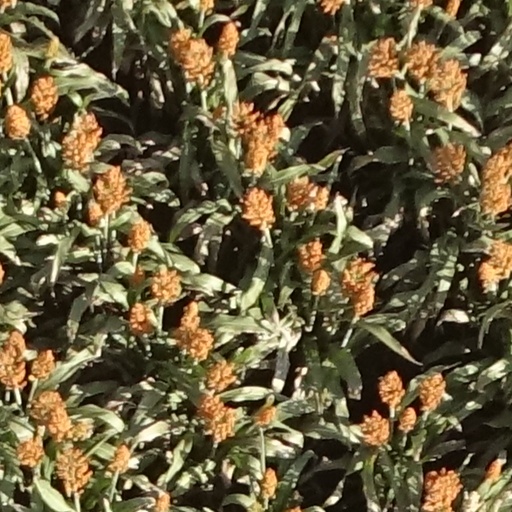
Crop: sorghum